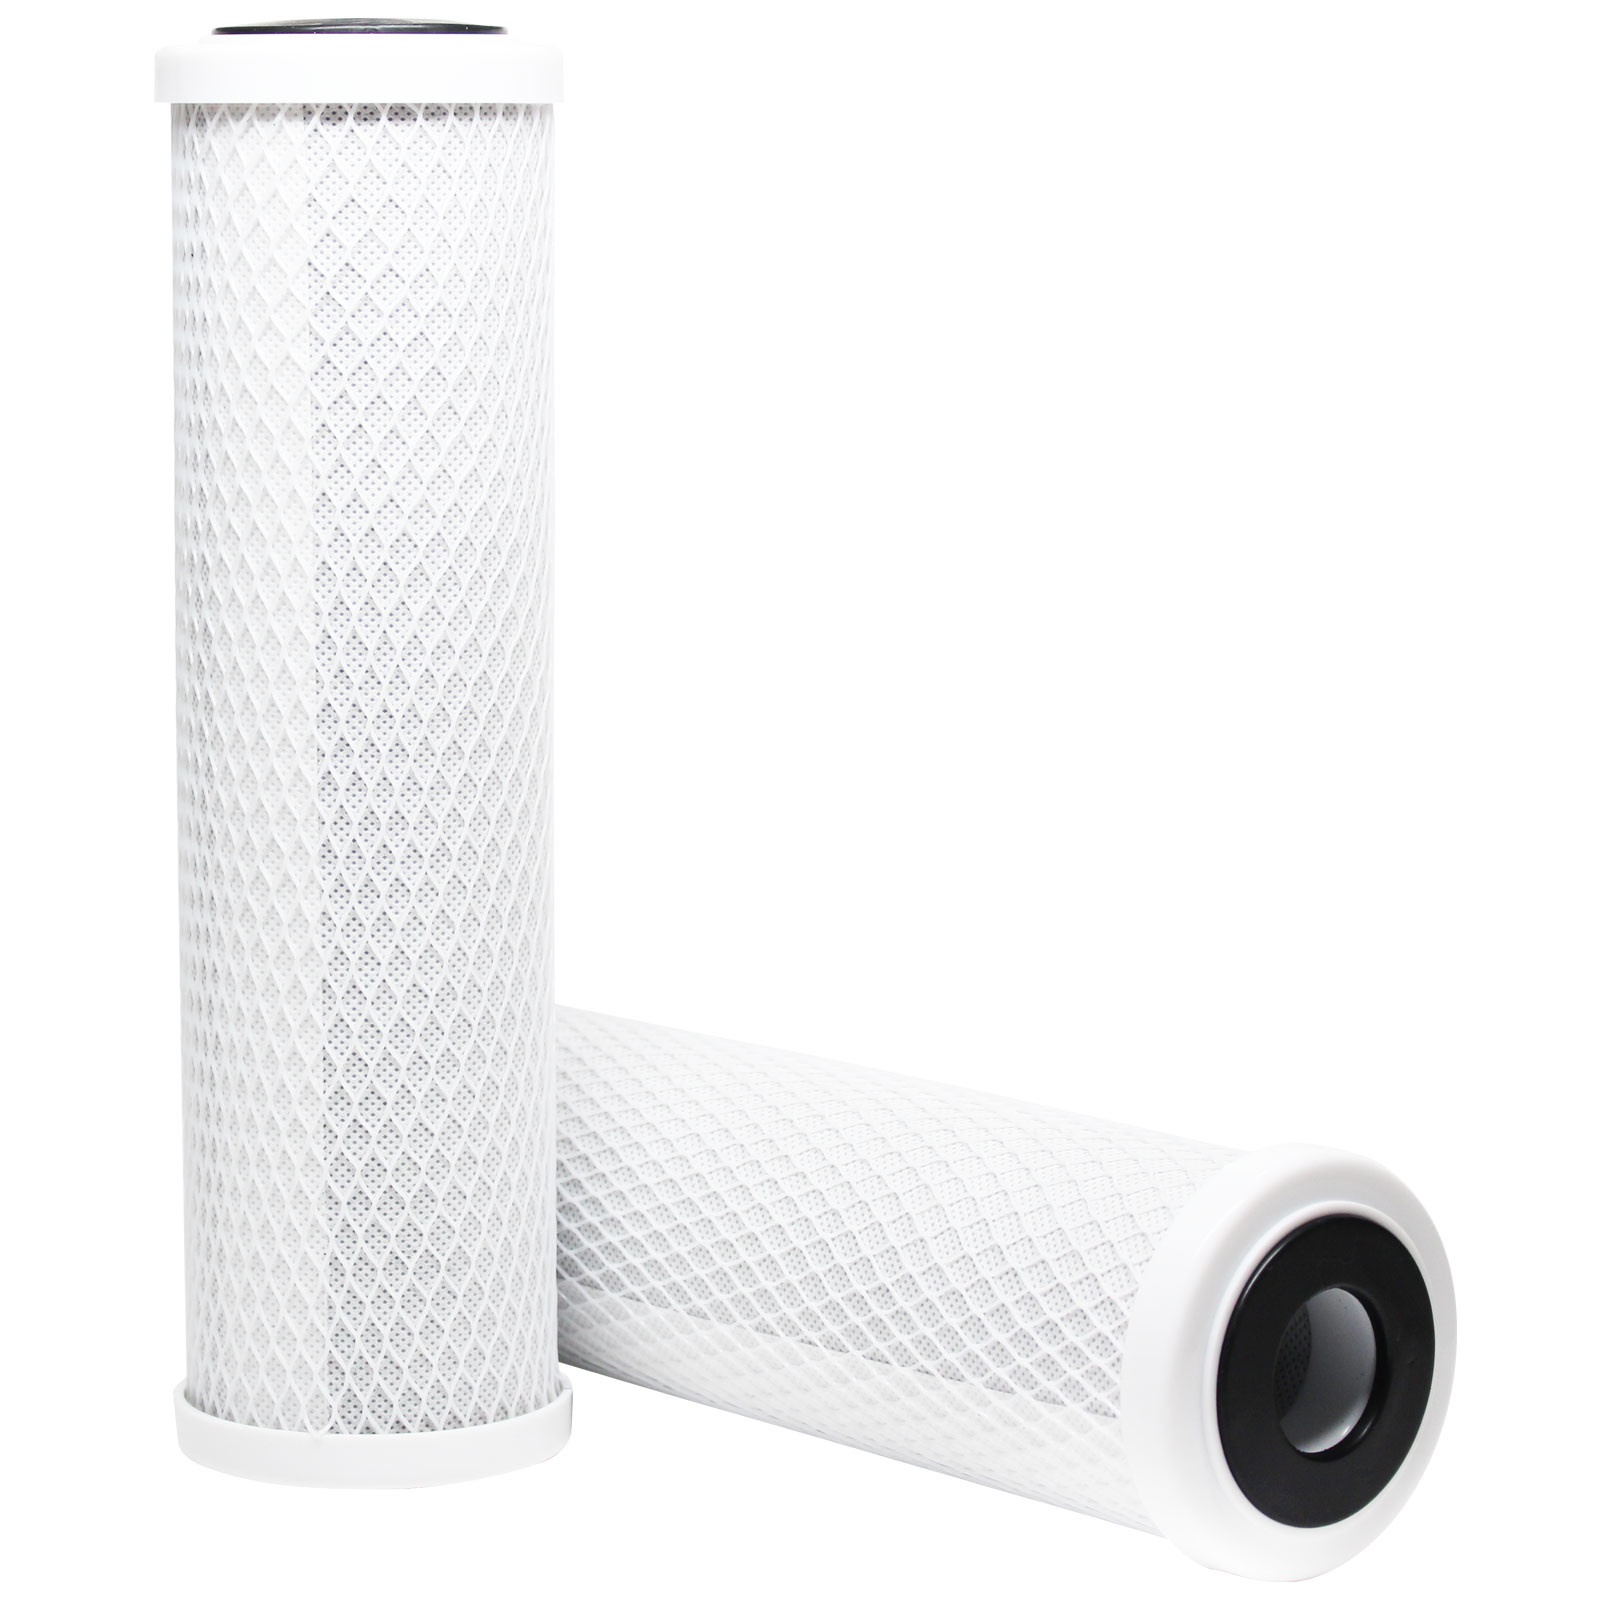
2-Pack H2O Distributors H2O-UCF-01 Activated Carbon Block Filter Replacement
Brand: Denali Pure
2-Pack Replacement H2O Distributors H2O-UCF-01 Activated Carbon Block Filter Reduce water bottle waste and save money while also helping the environment by using water filters. NSF certified, coconut shell carbon, universal 10 inch activated carbon block filter. Improves taste and clarity while retaining beneficial nutrients by reducing chlorine, fine sediment, odor, silt, rust. Removes undesirable and possibly harmful waterborne contaminants, particles, chemicals and microorganism. For the highest quality water and best contaminant reduction replace the filter every 6 months. For a list of other compatible models, please click here . SKU: WF-RO-CB10-2PK-DL47
Category: Sporting Goods > Outdoor Recreation > Camping & Hiking > Portable Water Filters & Purifiers